Sugar Ray Leonard

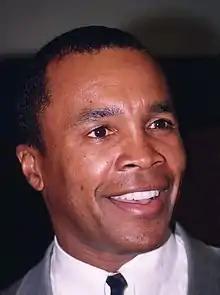
Leonard in 1998

Ray Charles Leonard (born May 17, 1956), best known as Sugar Ray Leonard, is an American former professional boxer. Often regarded as one of the greatest boxers of all time, he competed professionally between 1977 and 1997, winning world titles in five weight classes; the lineal championship in three weight classes; as well as the undisputed welterweight championship. Leonard was part of the "Four Kings", a group of boxers who all fought each other throughout the 1980s, consisting of Leonard, Roberto Durán, Thomas Hearns, and Marvin Hagler. Leonard was the only one of them to beat the other three. As an amateur, Leonard won a light welterweight gold medal at the 1976 Summer Olympics.